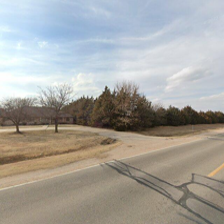
Label: streetView